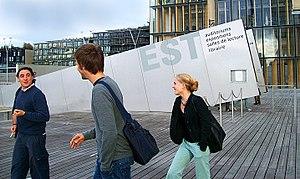
La Bibliothèque nationale de France, ainsi dénommée depuis 1994, est la bibliothèque nationale de la République française, inaugurée sous cette nouvelle appellation le 30 mars 1995 par le président de la République, François Mitterrand. Héritière des collections royales constituées depuis le Moyen Âge, elle possède l'un des fonds les plus riches du monde.